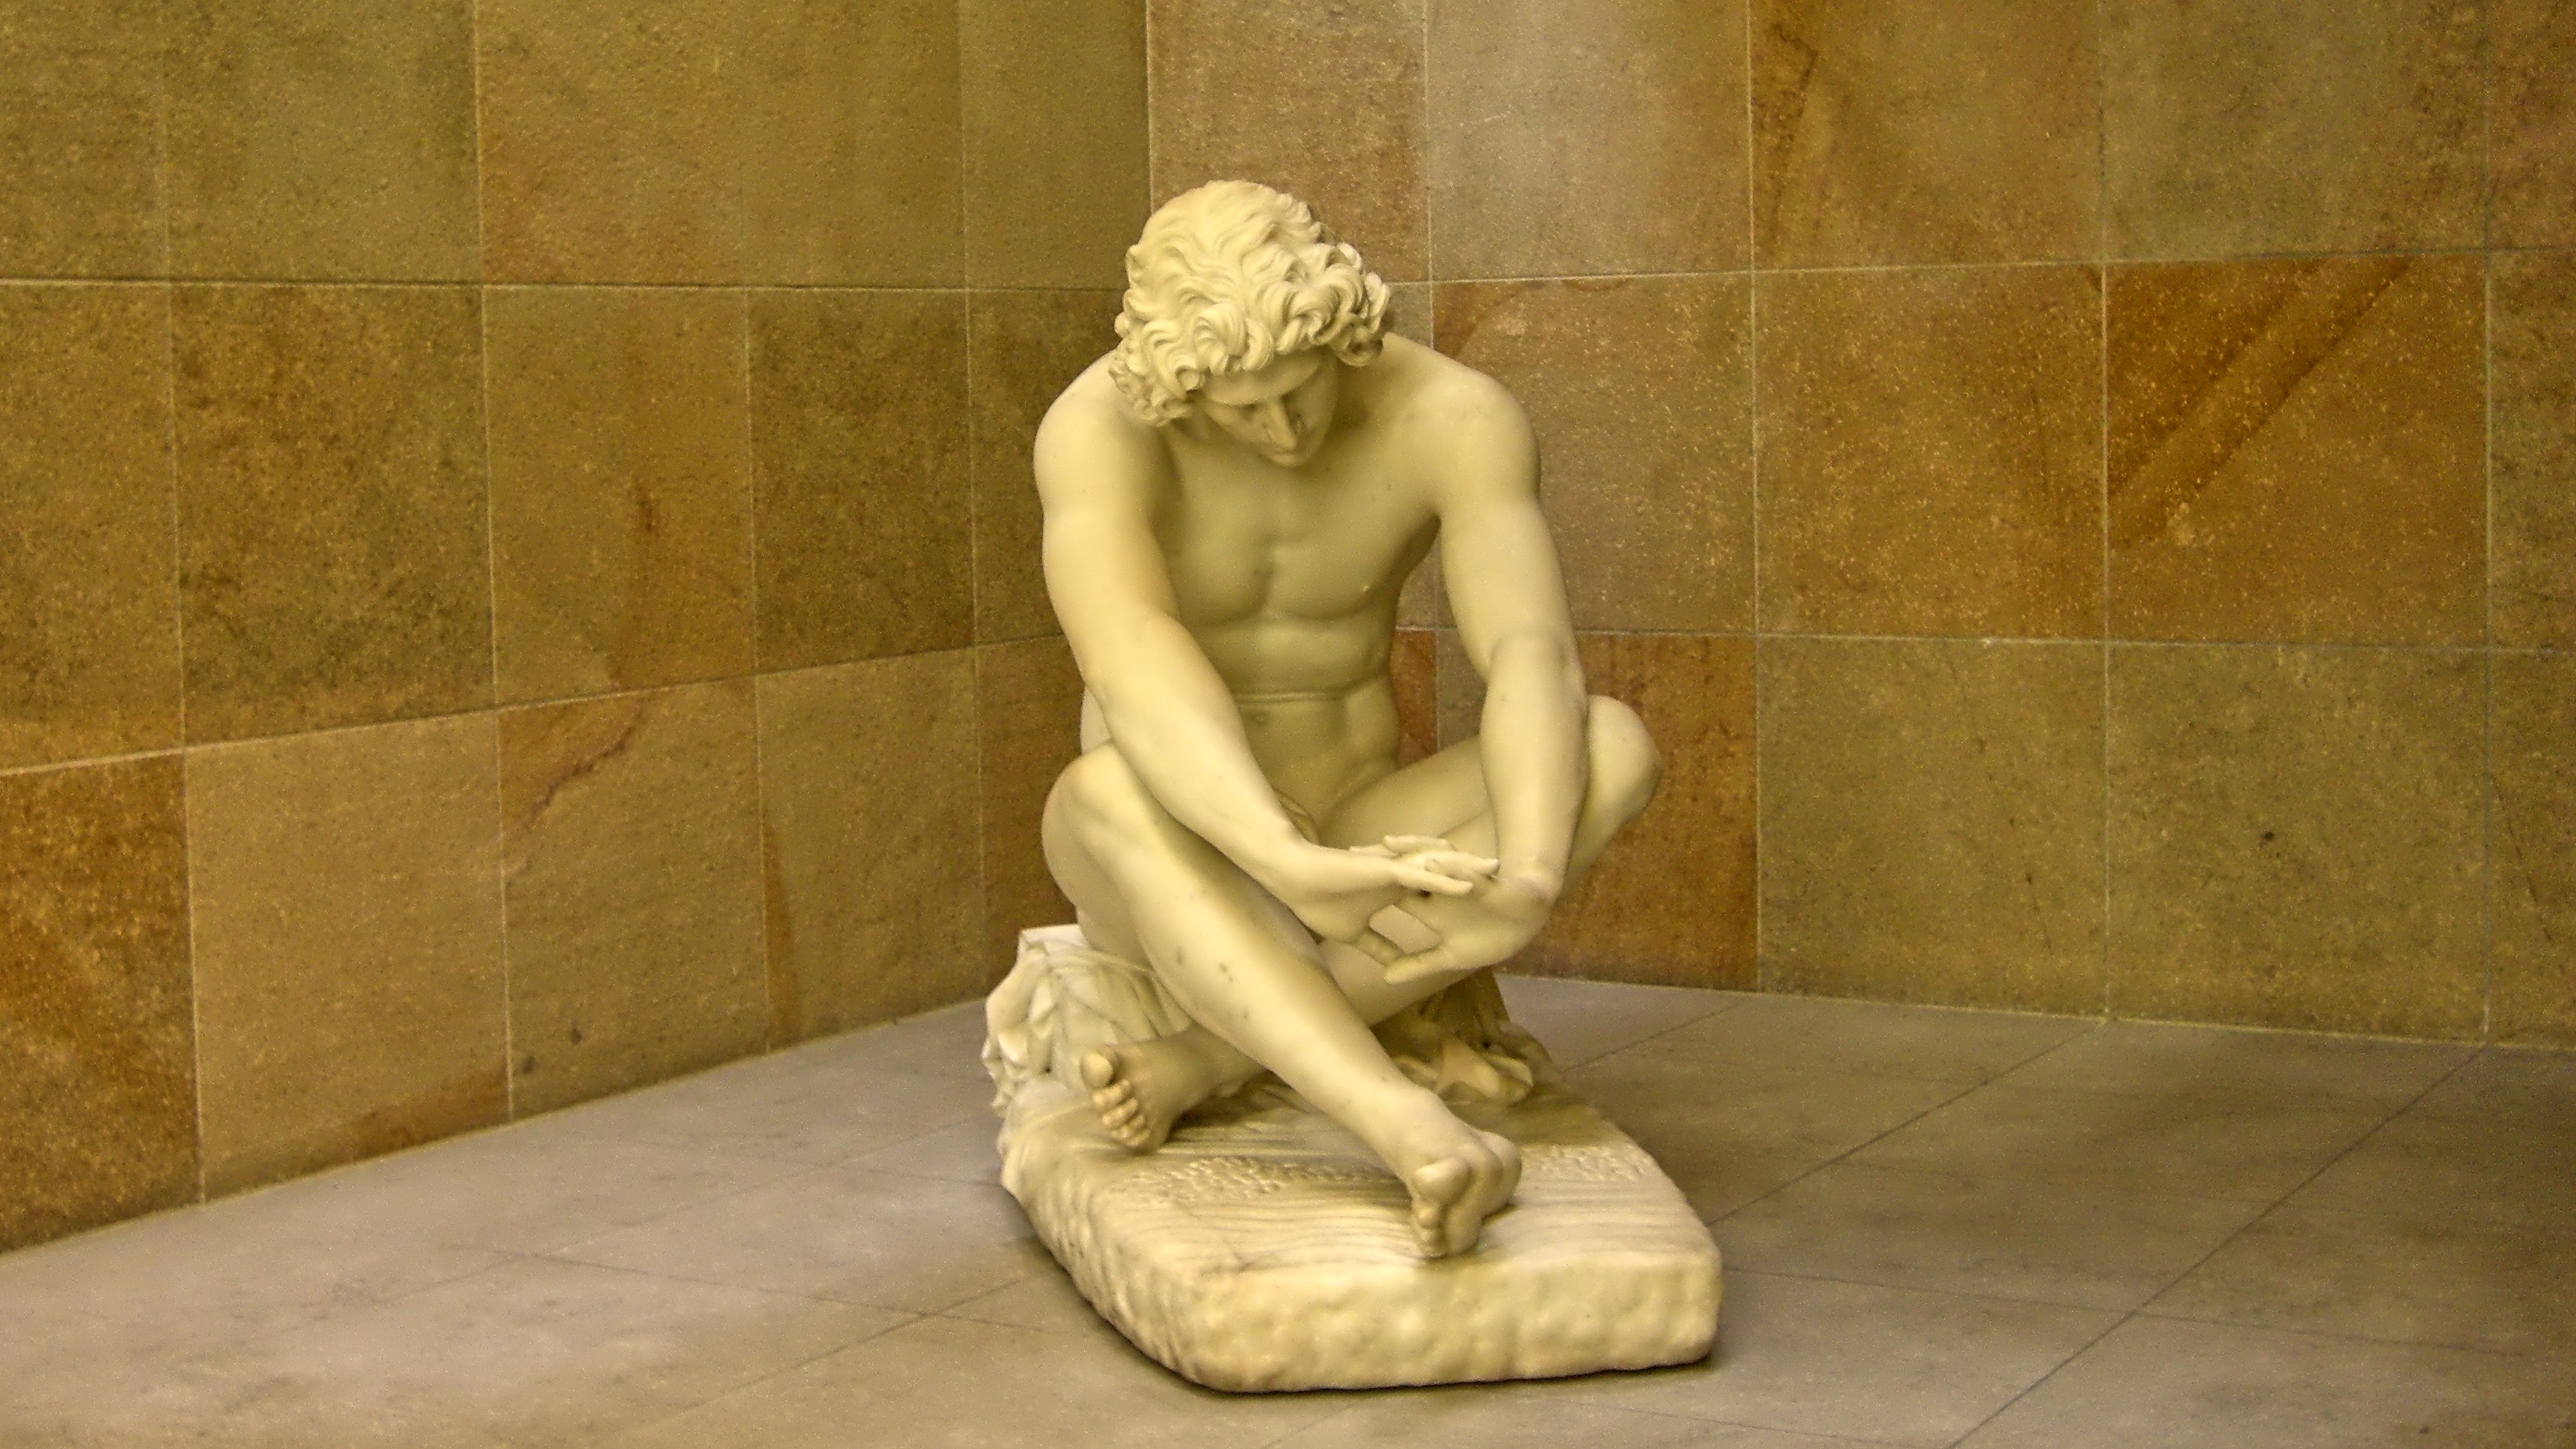
man, paris, monument, statue, museum, sitting, sculpture, art, temple, marble, carving, despair, mythology, ancient history, human positions, art model, classical sculpture, jean joseph perraud